Gabbiano-class corvette

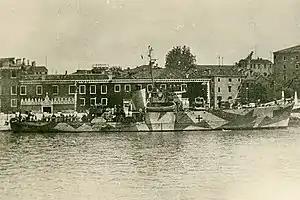
"UJ-202" (ex "Melpomene")

Sixty vessels were ordered, and 29 were completed by September 1943. The Germans seized many of these vessels after the Italian surrender in 1943, and operated them under new names until the end of the war. The Germans also completed 20 vessels under construction. Fourteen vessels survived the war; the postwar "Marina Militare" used them as patrol vessels until 1972.